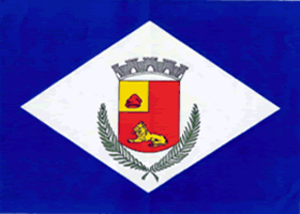
Rio Claro est une ville brésilienne de l'État de São Paulo. Sa population était estimée à 190 373 habitants en 2006. La municipalité s'étend sur 498 km².